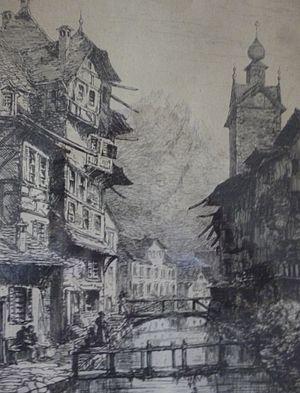
Gravure d'Henri de Gourcy
Antoine Henri Gaston, comte de Gourcy-Récicourt dit Henri de Gourcy, né le 18 juin 1829 au château de Jallanges à Vernou-sur-Brenne et mort le 10 mars 1906 au château de Chaltrait, est un capitaine de cavalerie et graveur français.